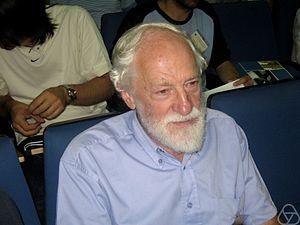
Charles Terence Clegg Wall, né le 14 décembre 1936 à Bristol, est un mathématicien britannique.